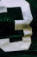
Number: 3